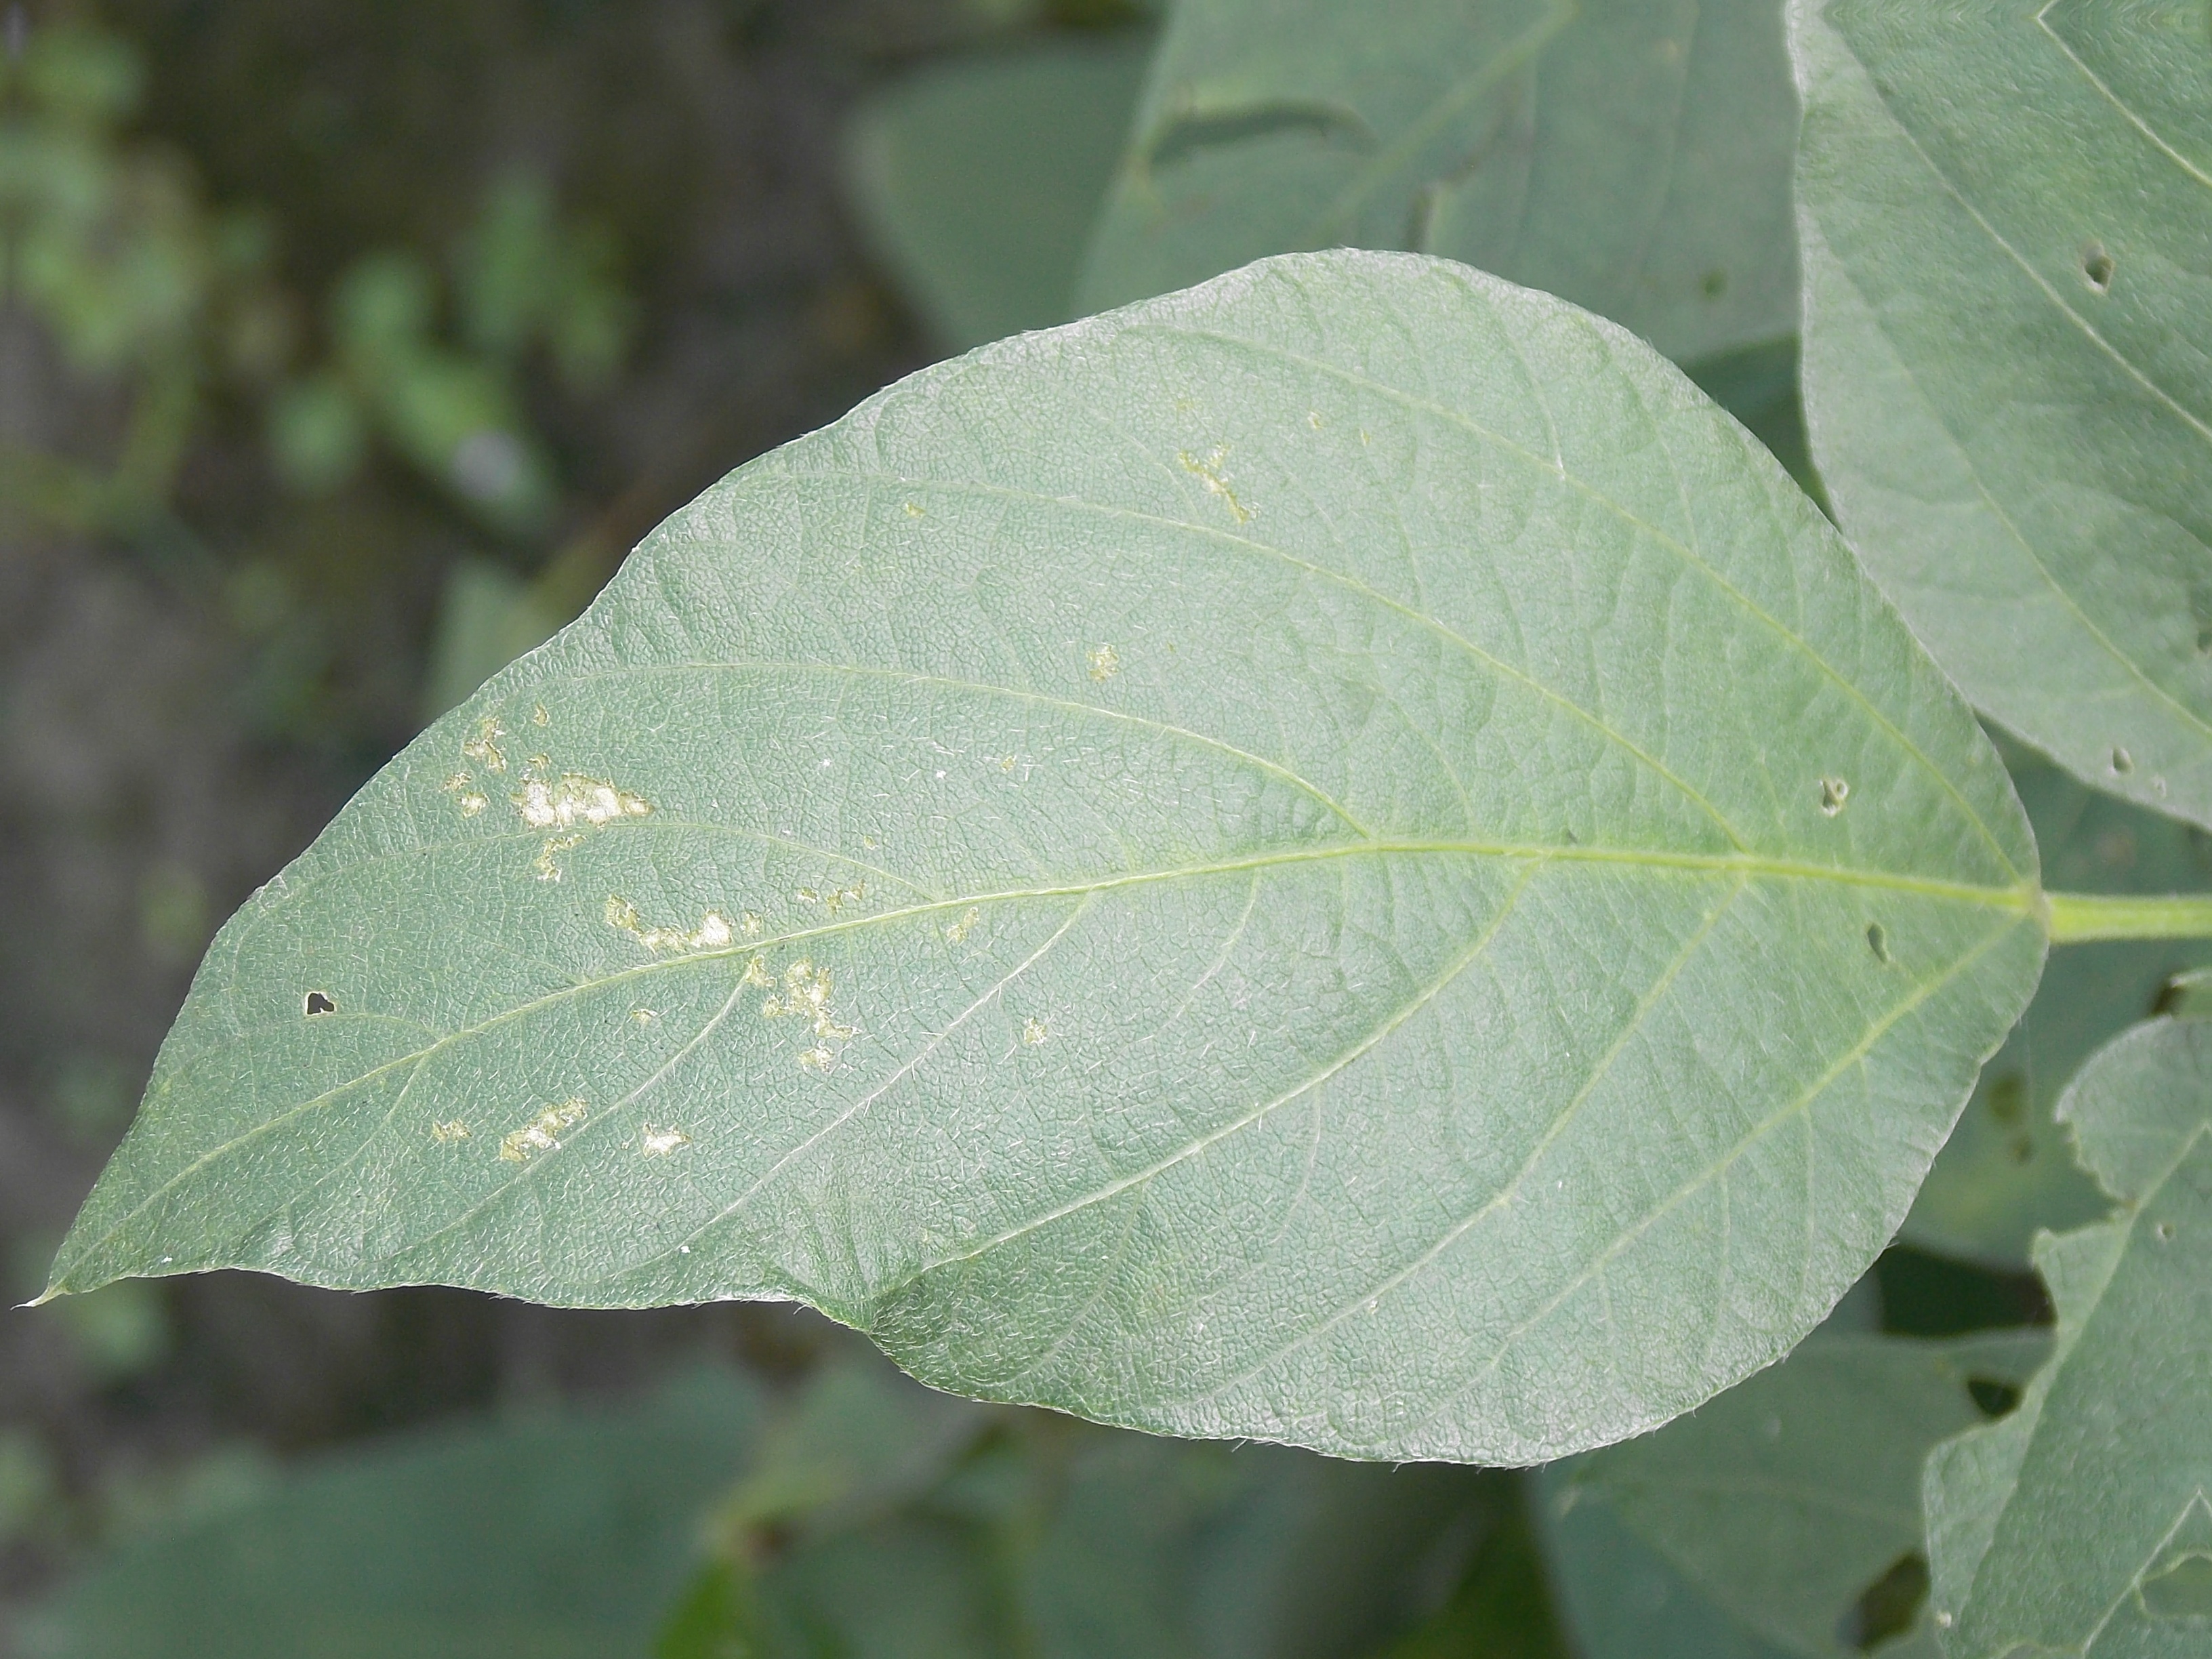
Label: Disease